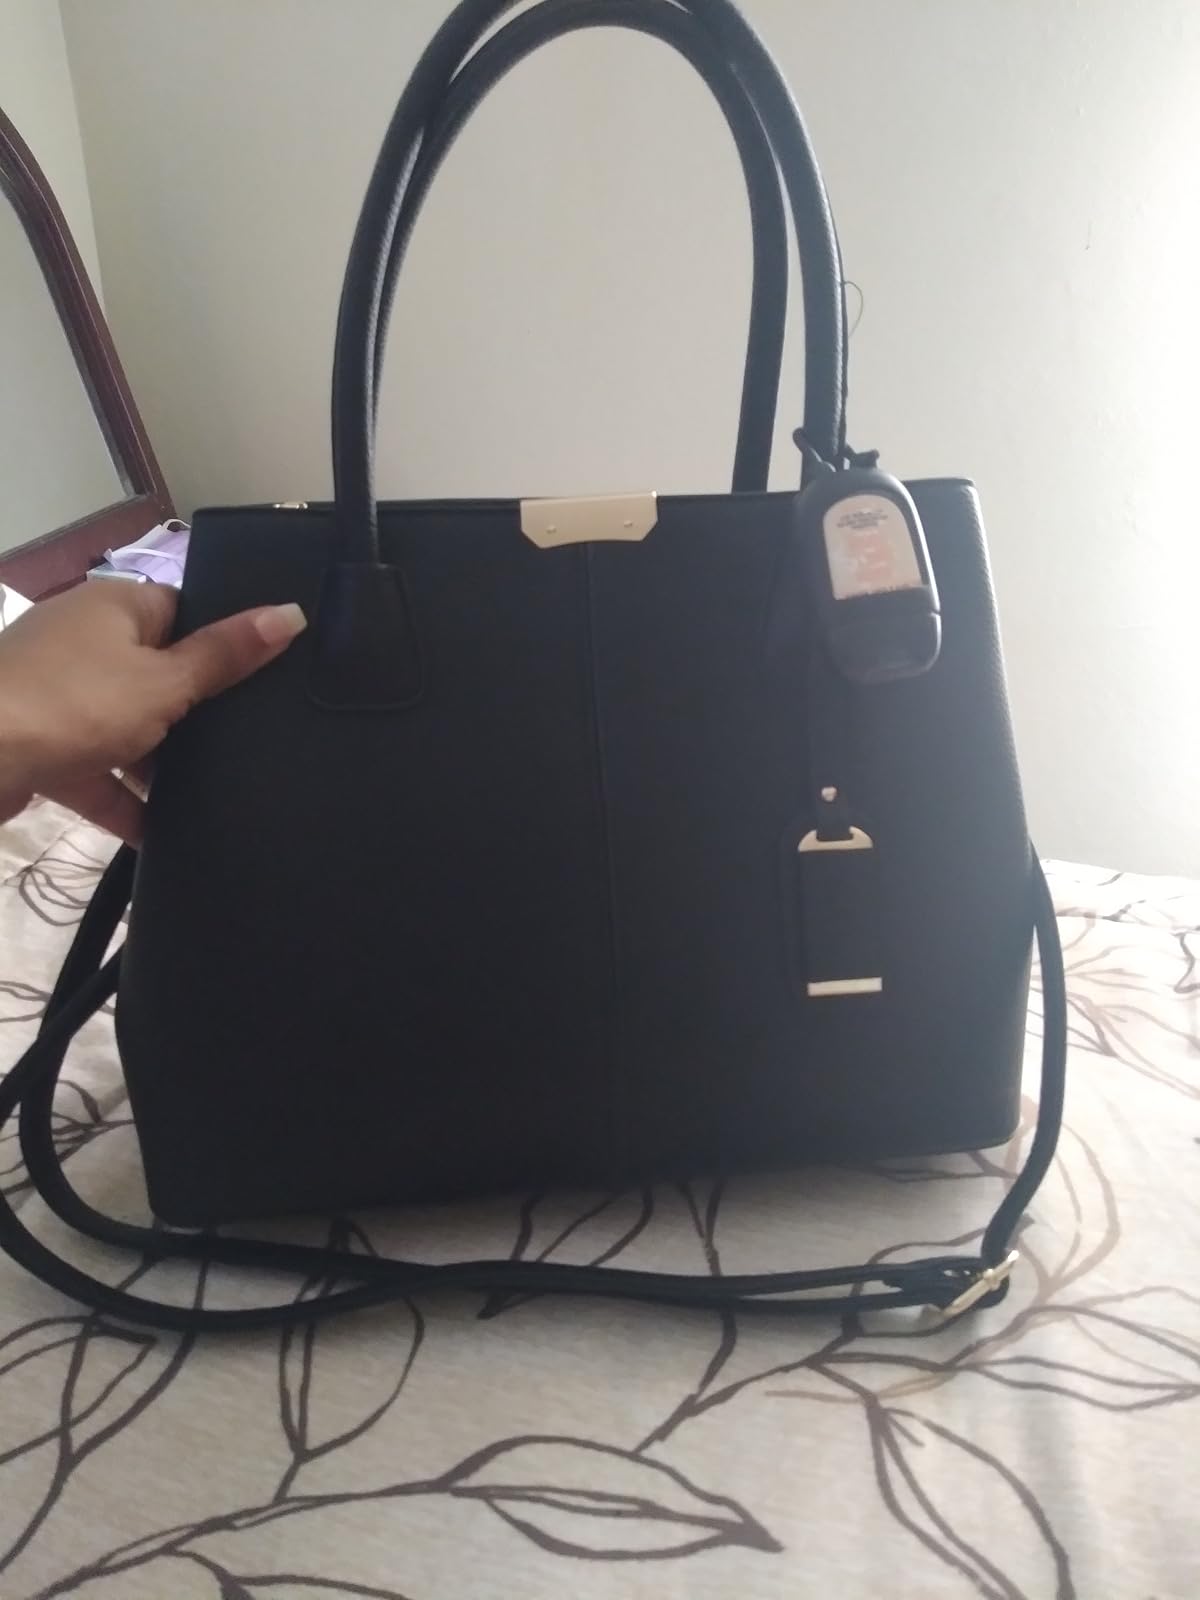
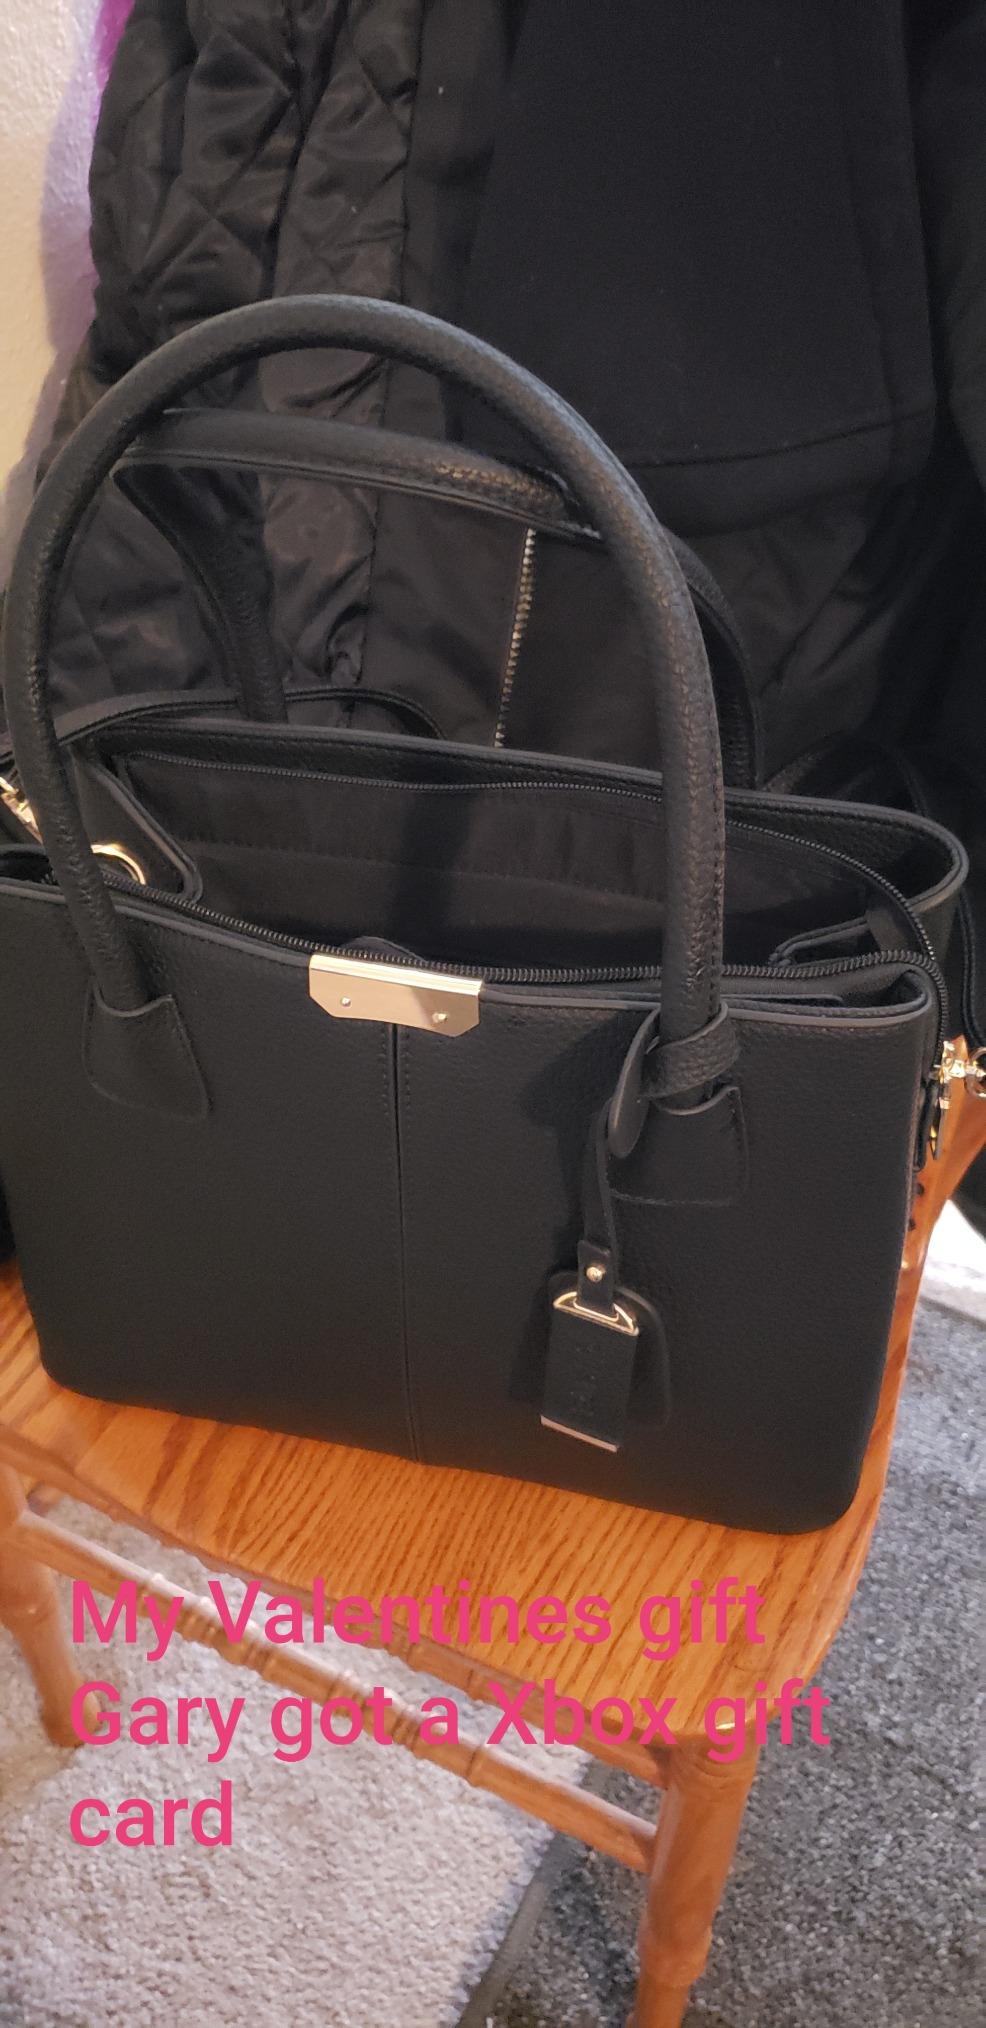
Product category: accessories_handbag
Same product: yes